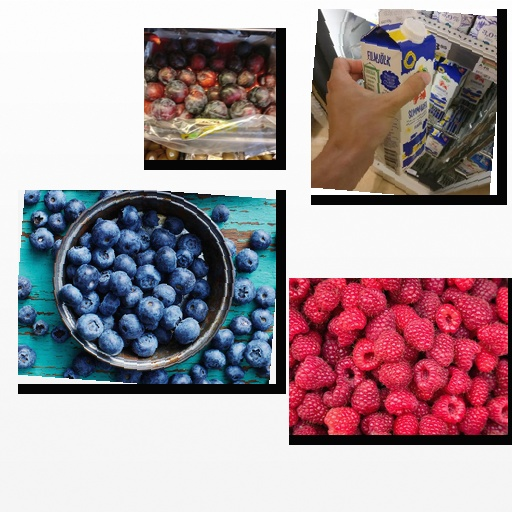
Food items: raspberry, plum, blueberry, sour_milk